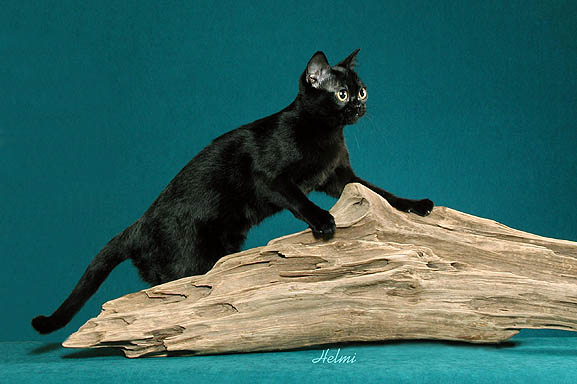
Animal: cat
Breed: bombay